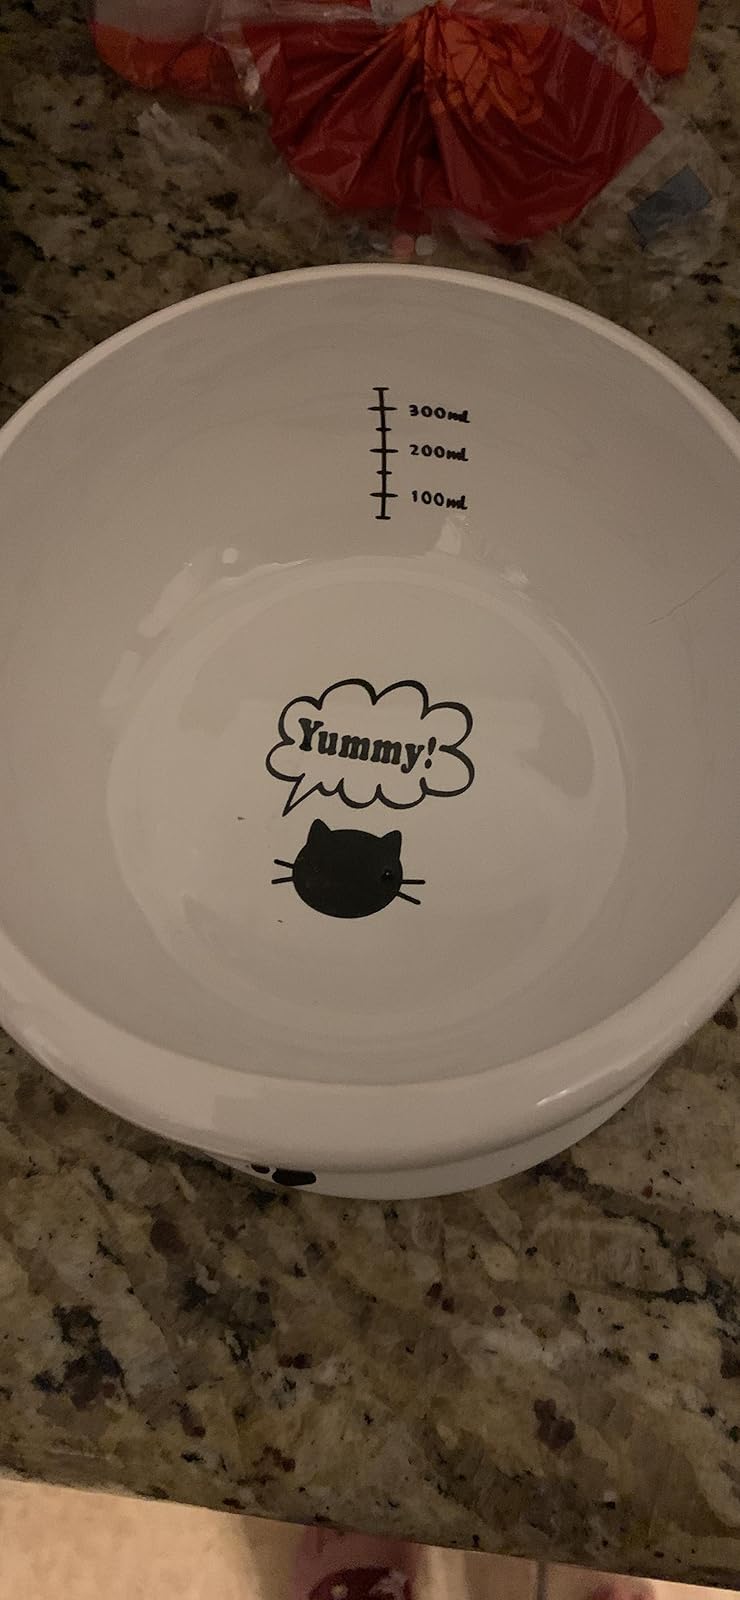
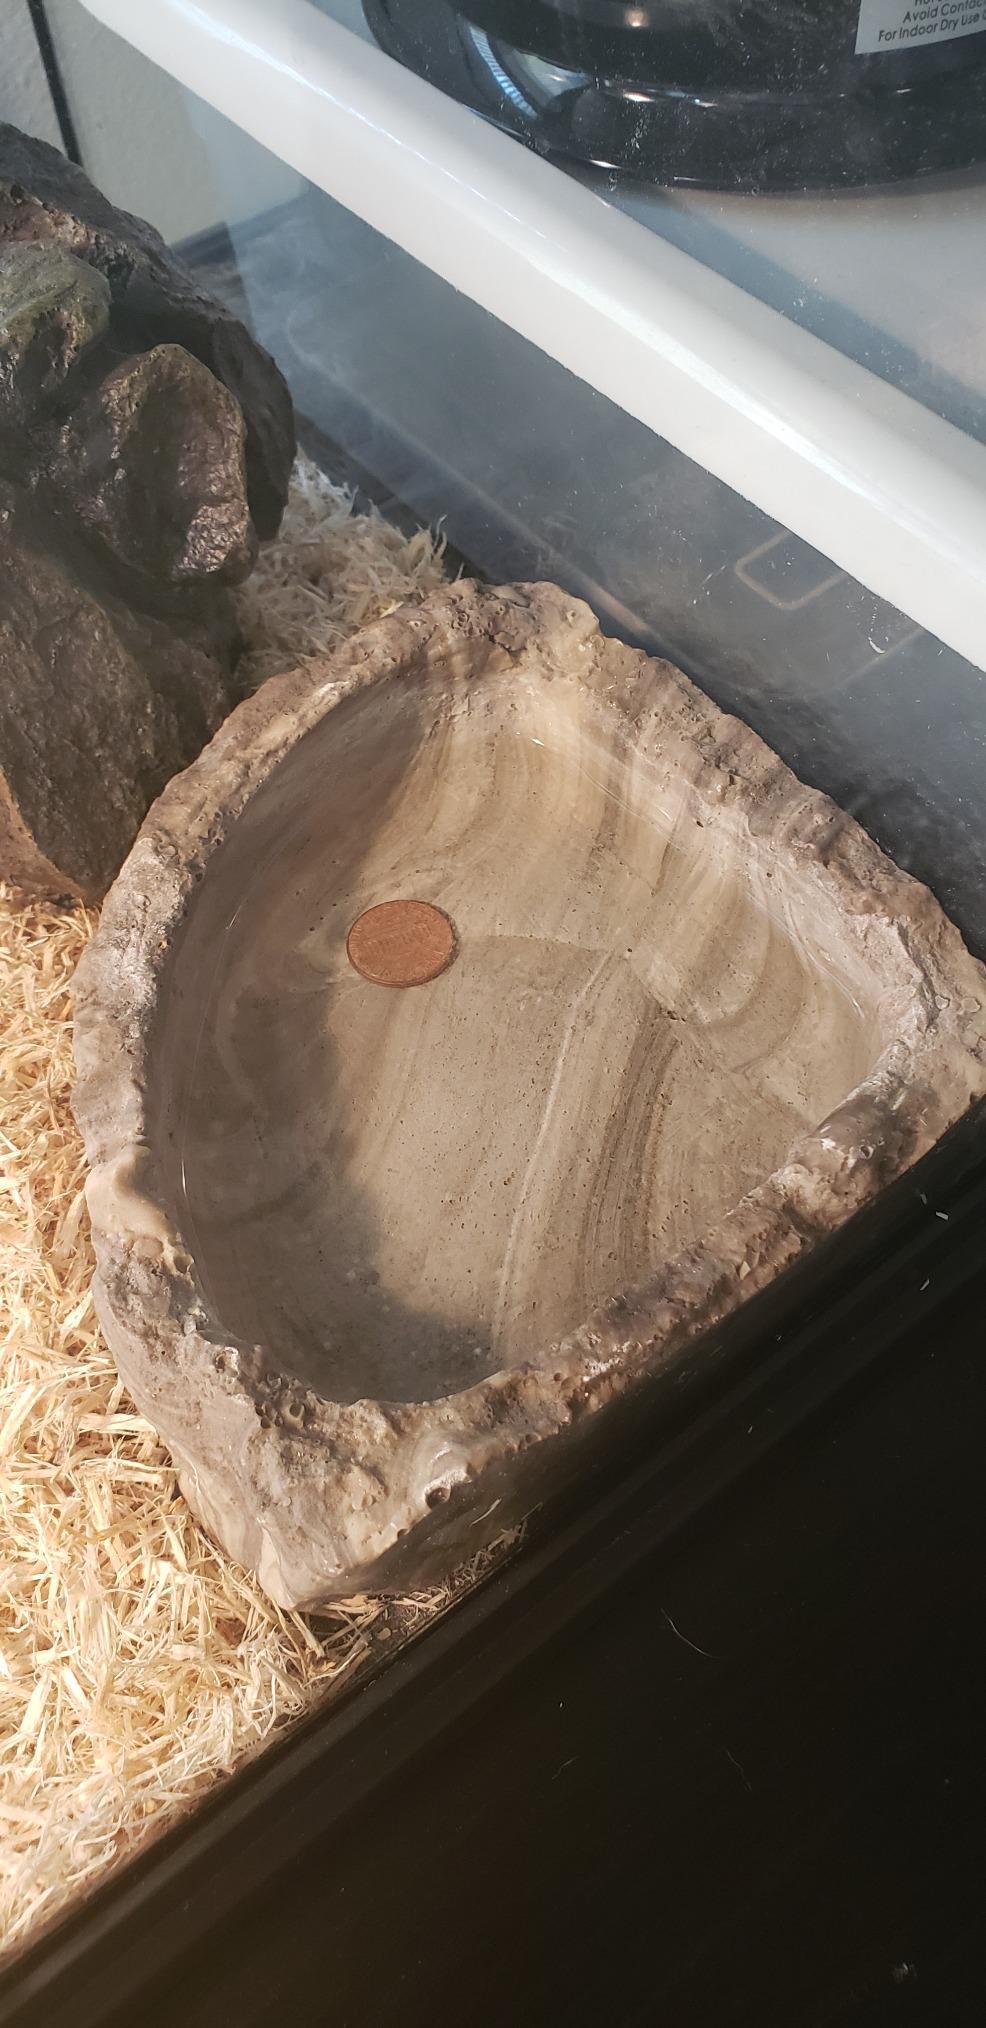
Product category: items_bowl
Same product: no